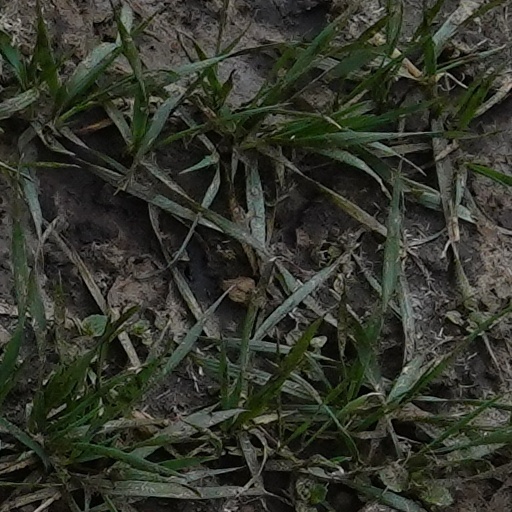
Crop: wheat